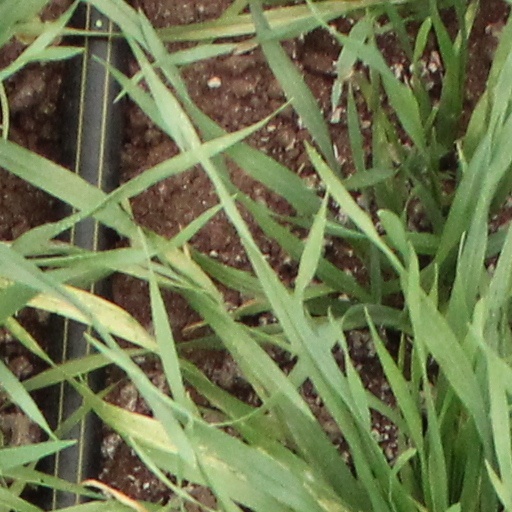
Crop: wheat